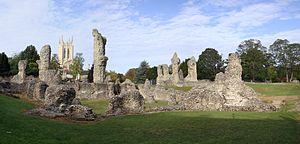
L'abbaye de Bury St Edmunds est un ancien monastère bénédictin situé à Bury St Edmunds, dans le Suffolk, en Angleterre.